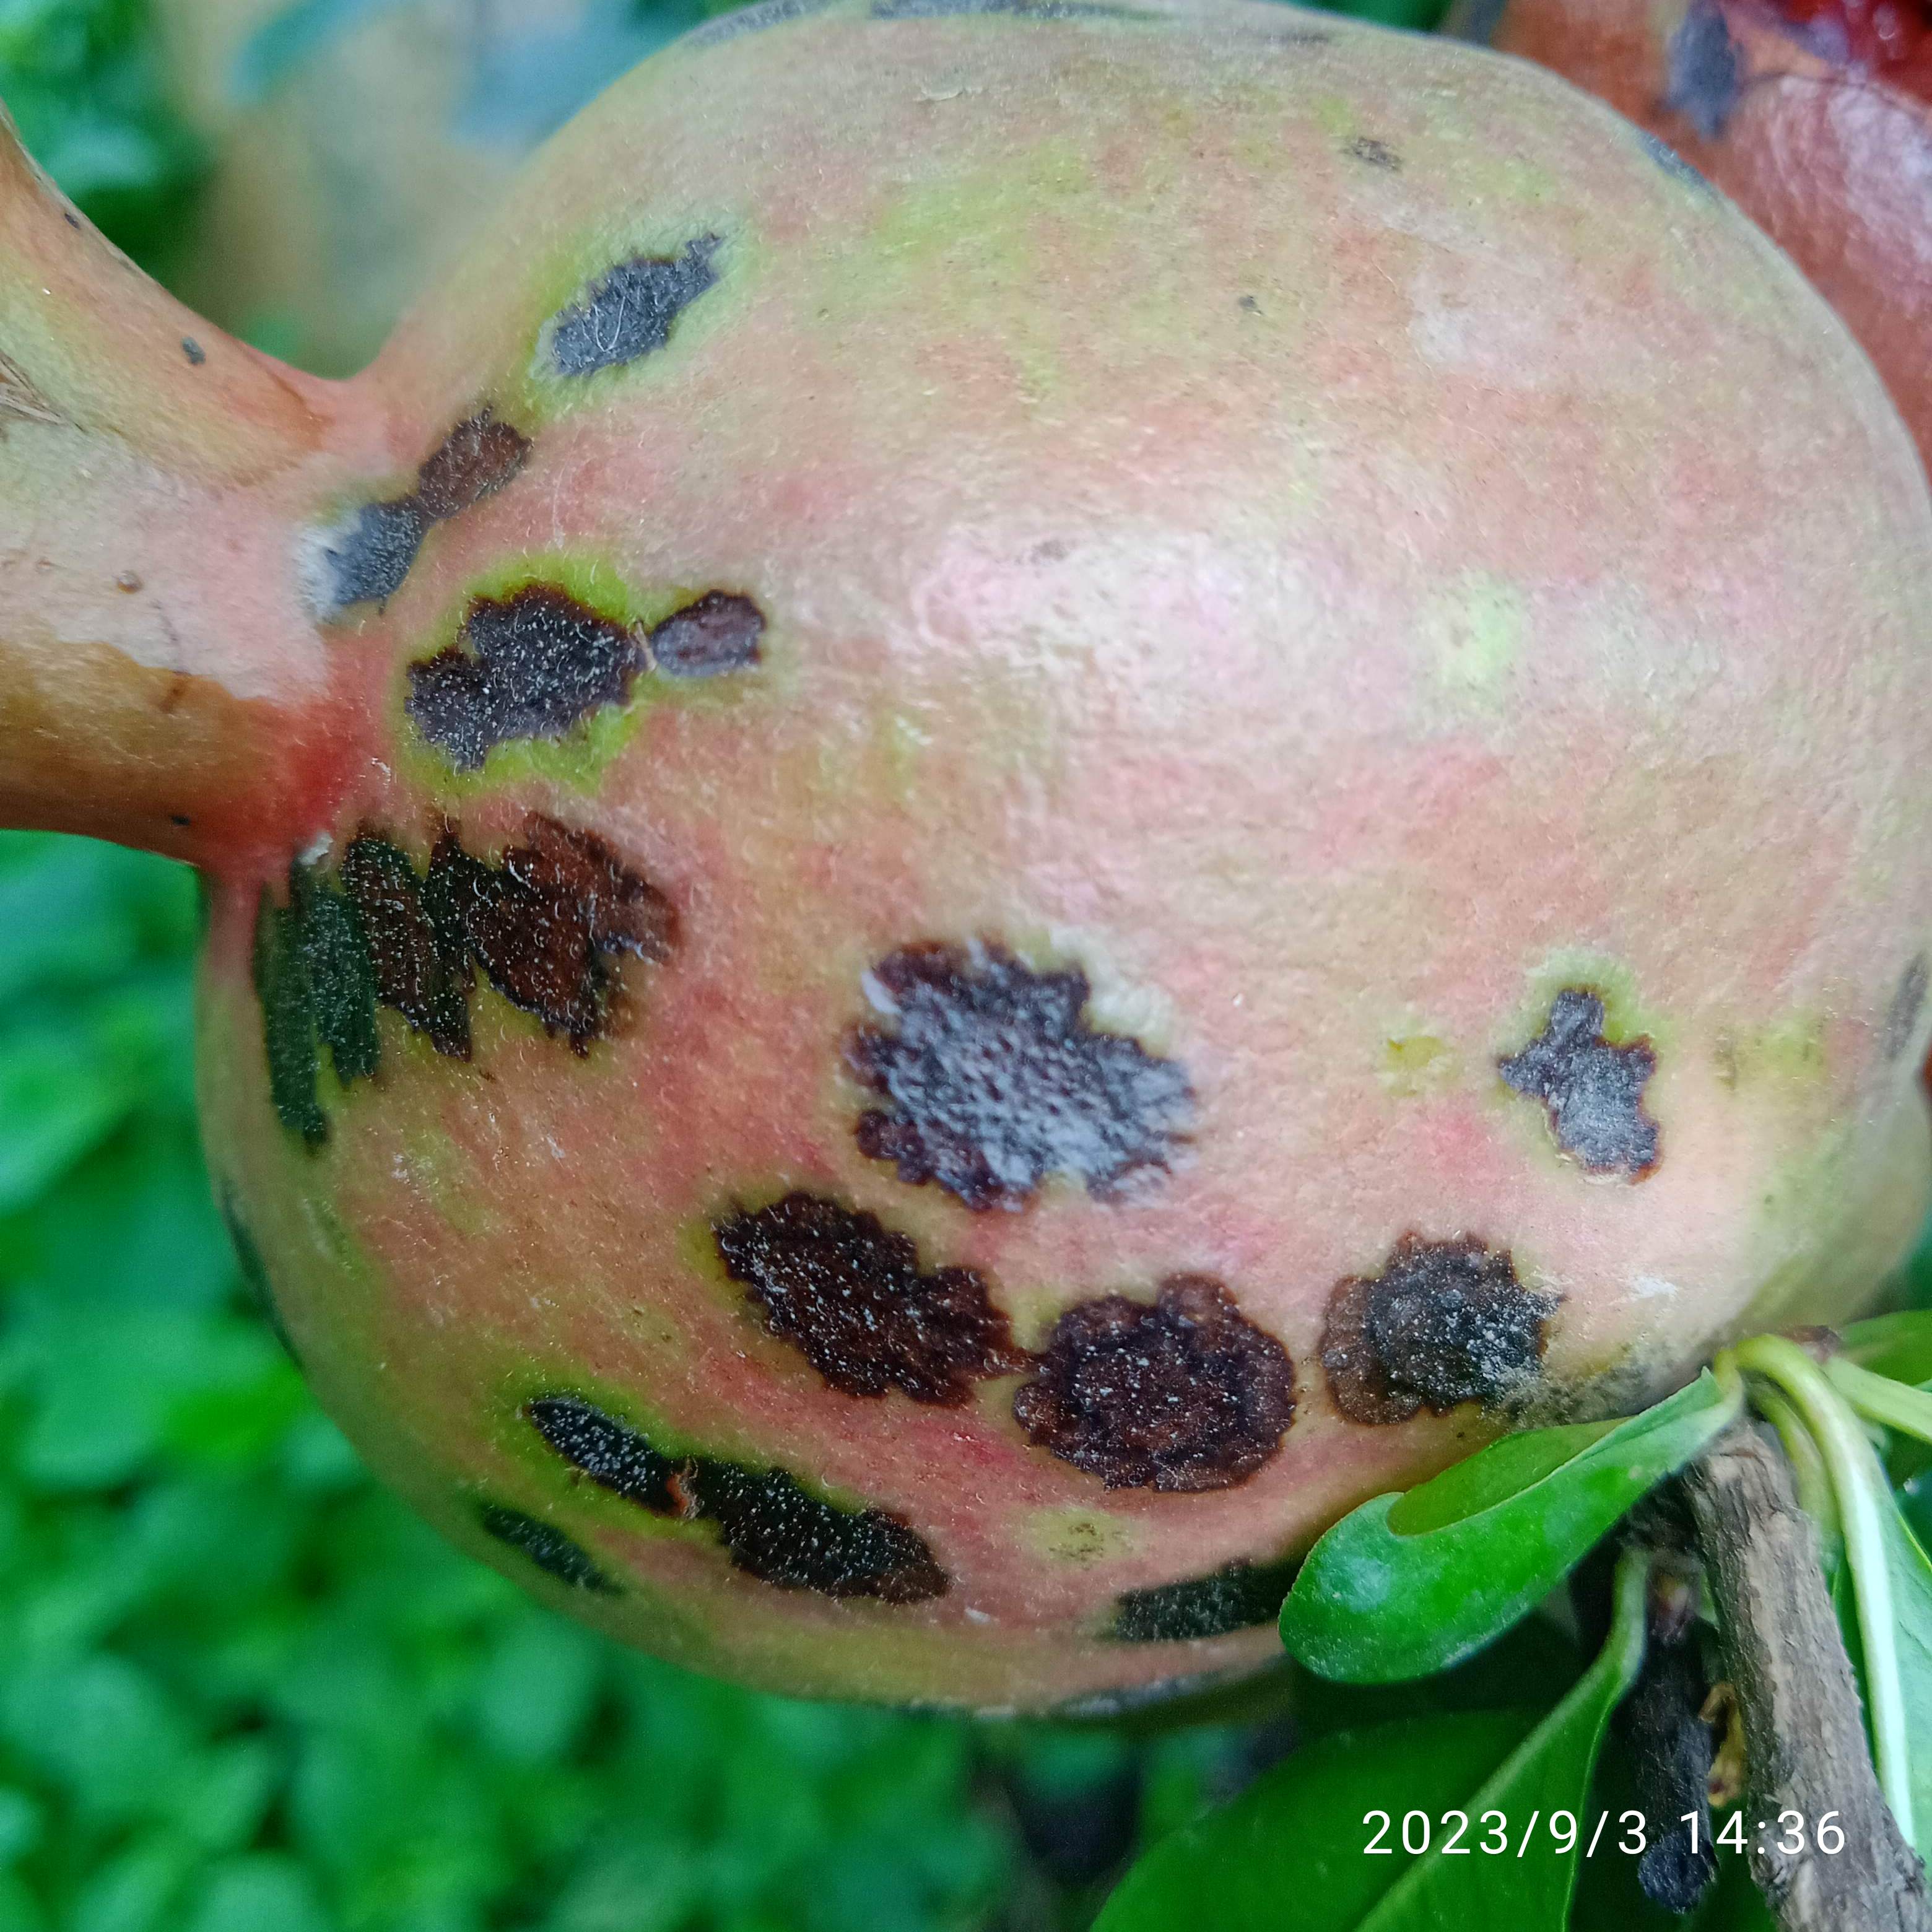
Label: Anthracnose